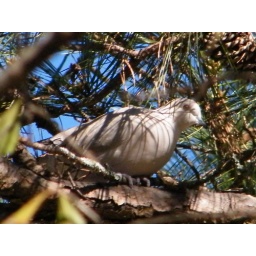
Taken in a pine tree In my front yard.